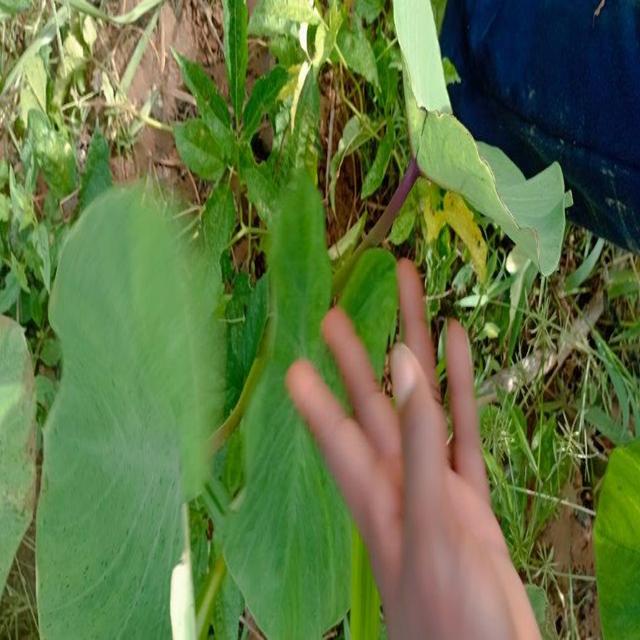
Label: Healthy